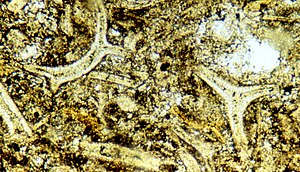
Tuf
Potteskårformede, tynde sektioner af tuf; på den lange led adskillige millimeter. Fotograferet gennem mikroskop. Fra New Mexico.
Tuf